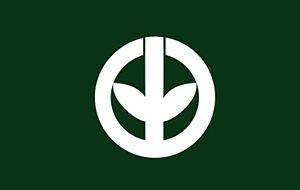
Tosa est un bourg du district de Tosa, dans la préfecture de Kōchi au Japon. Il ne doit pas être confondu avec la ville de Tosa dans la même préfecture.